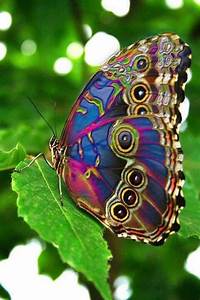
Label: butterfly